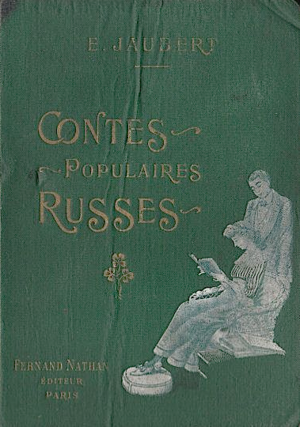
Contes et légendes est une collection française de livres pour la jeunesse créée en 1913-1914 par la Librairie Fernand Nathan. La collection est toujours éditée de nos jours.